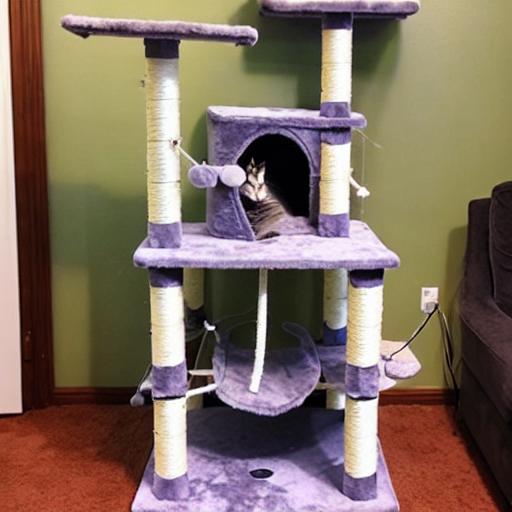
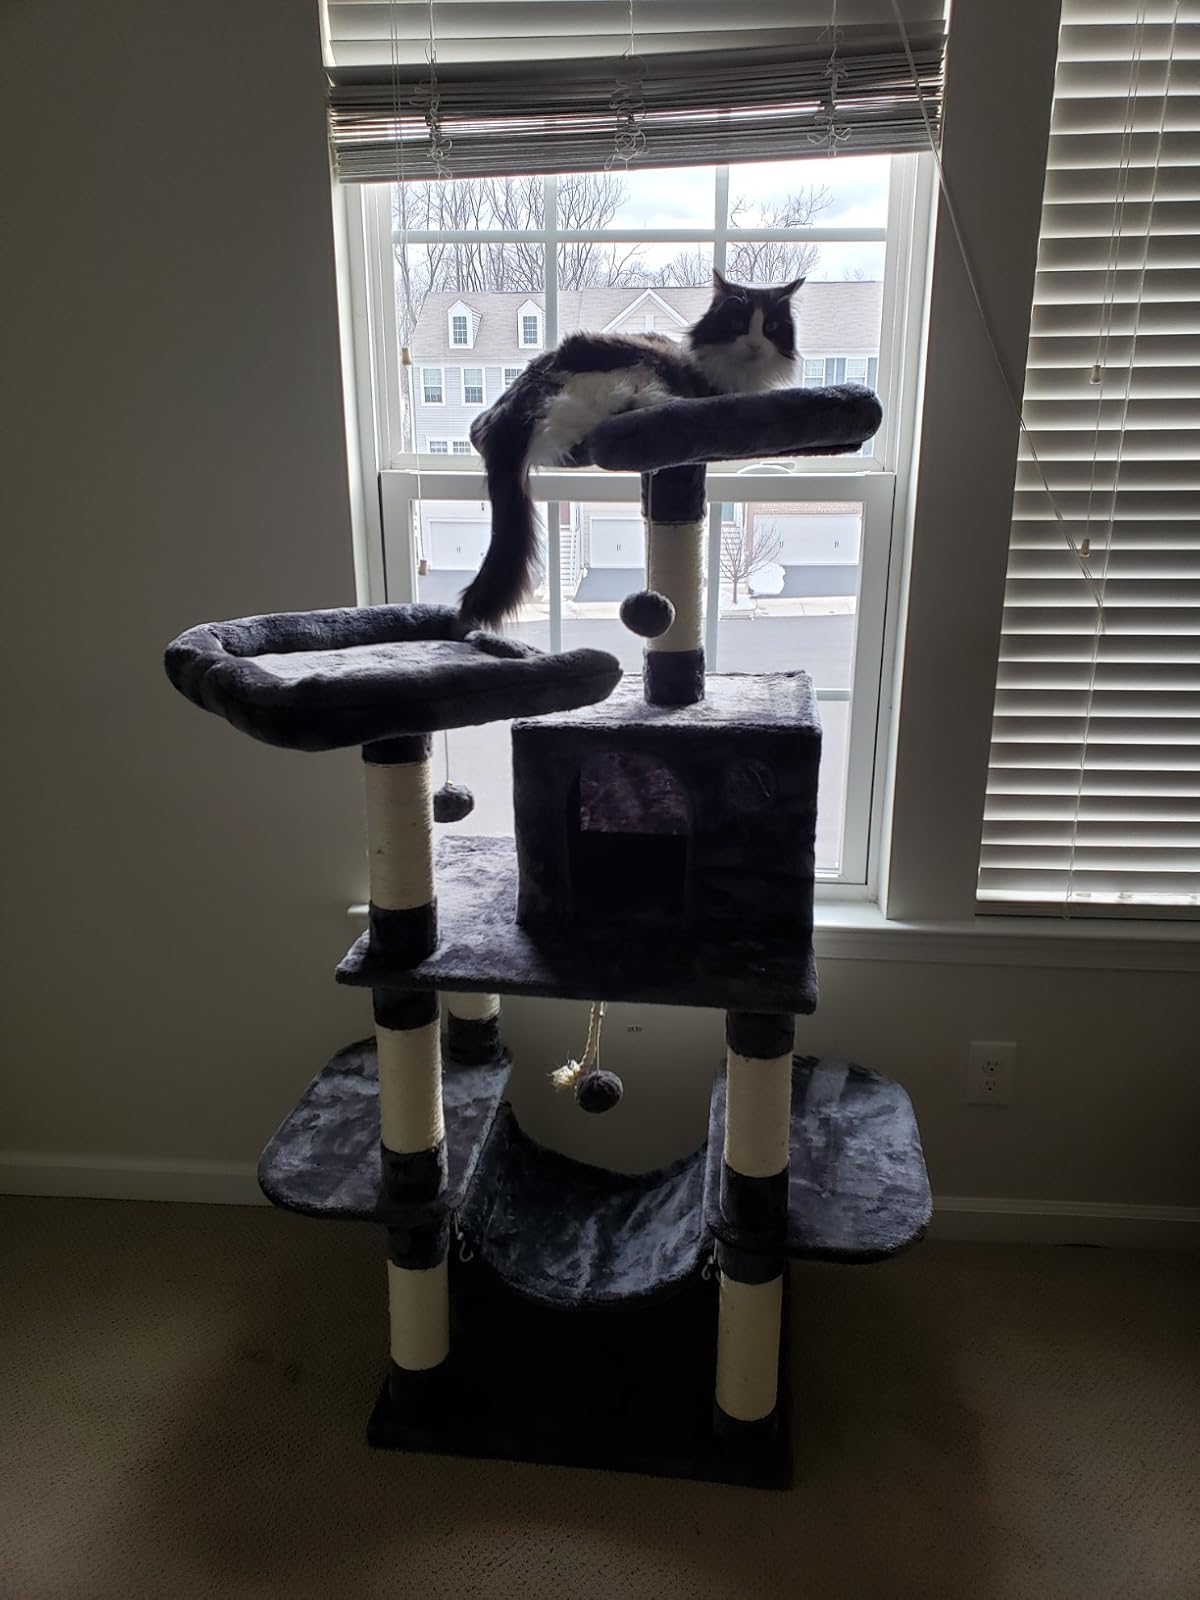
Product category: items_cat tree
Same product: no